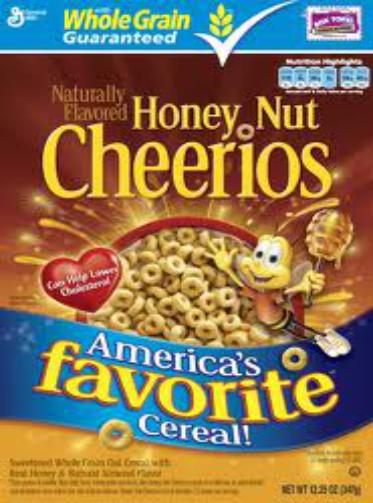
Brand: Honey Nut Cheerios
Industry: Food